Thai baht

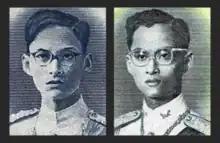
Series 9 banknote portrait difference, young portrait (left) and new portrait (right)

Series 9 banknotes were produced by Thomas De La Rue & Company Limited. There are two variations within this series, the young, and new portrait. According to the Bank of Thailand, the color schemes of this series established the denominations' colors for all of the following series due to the series circulating for 20 years.